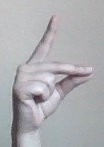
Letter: ta